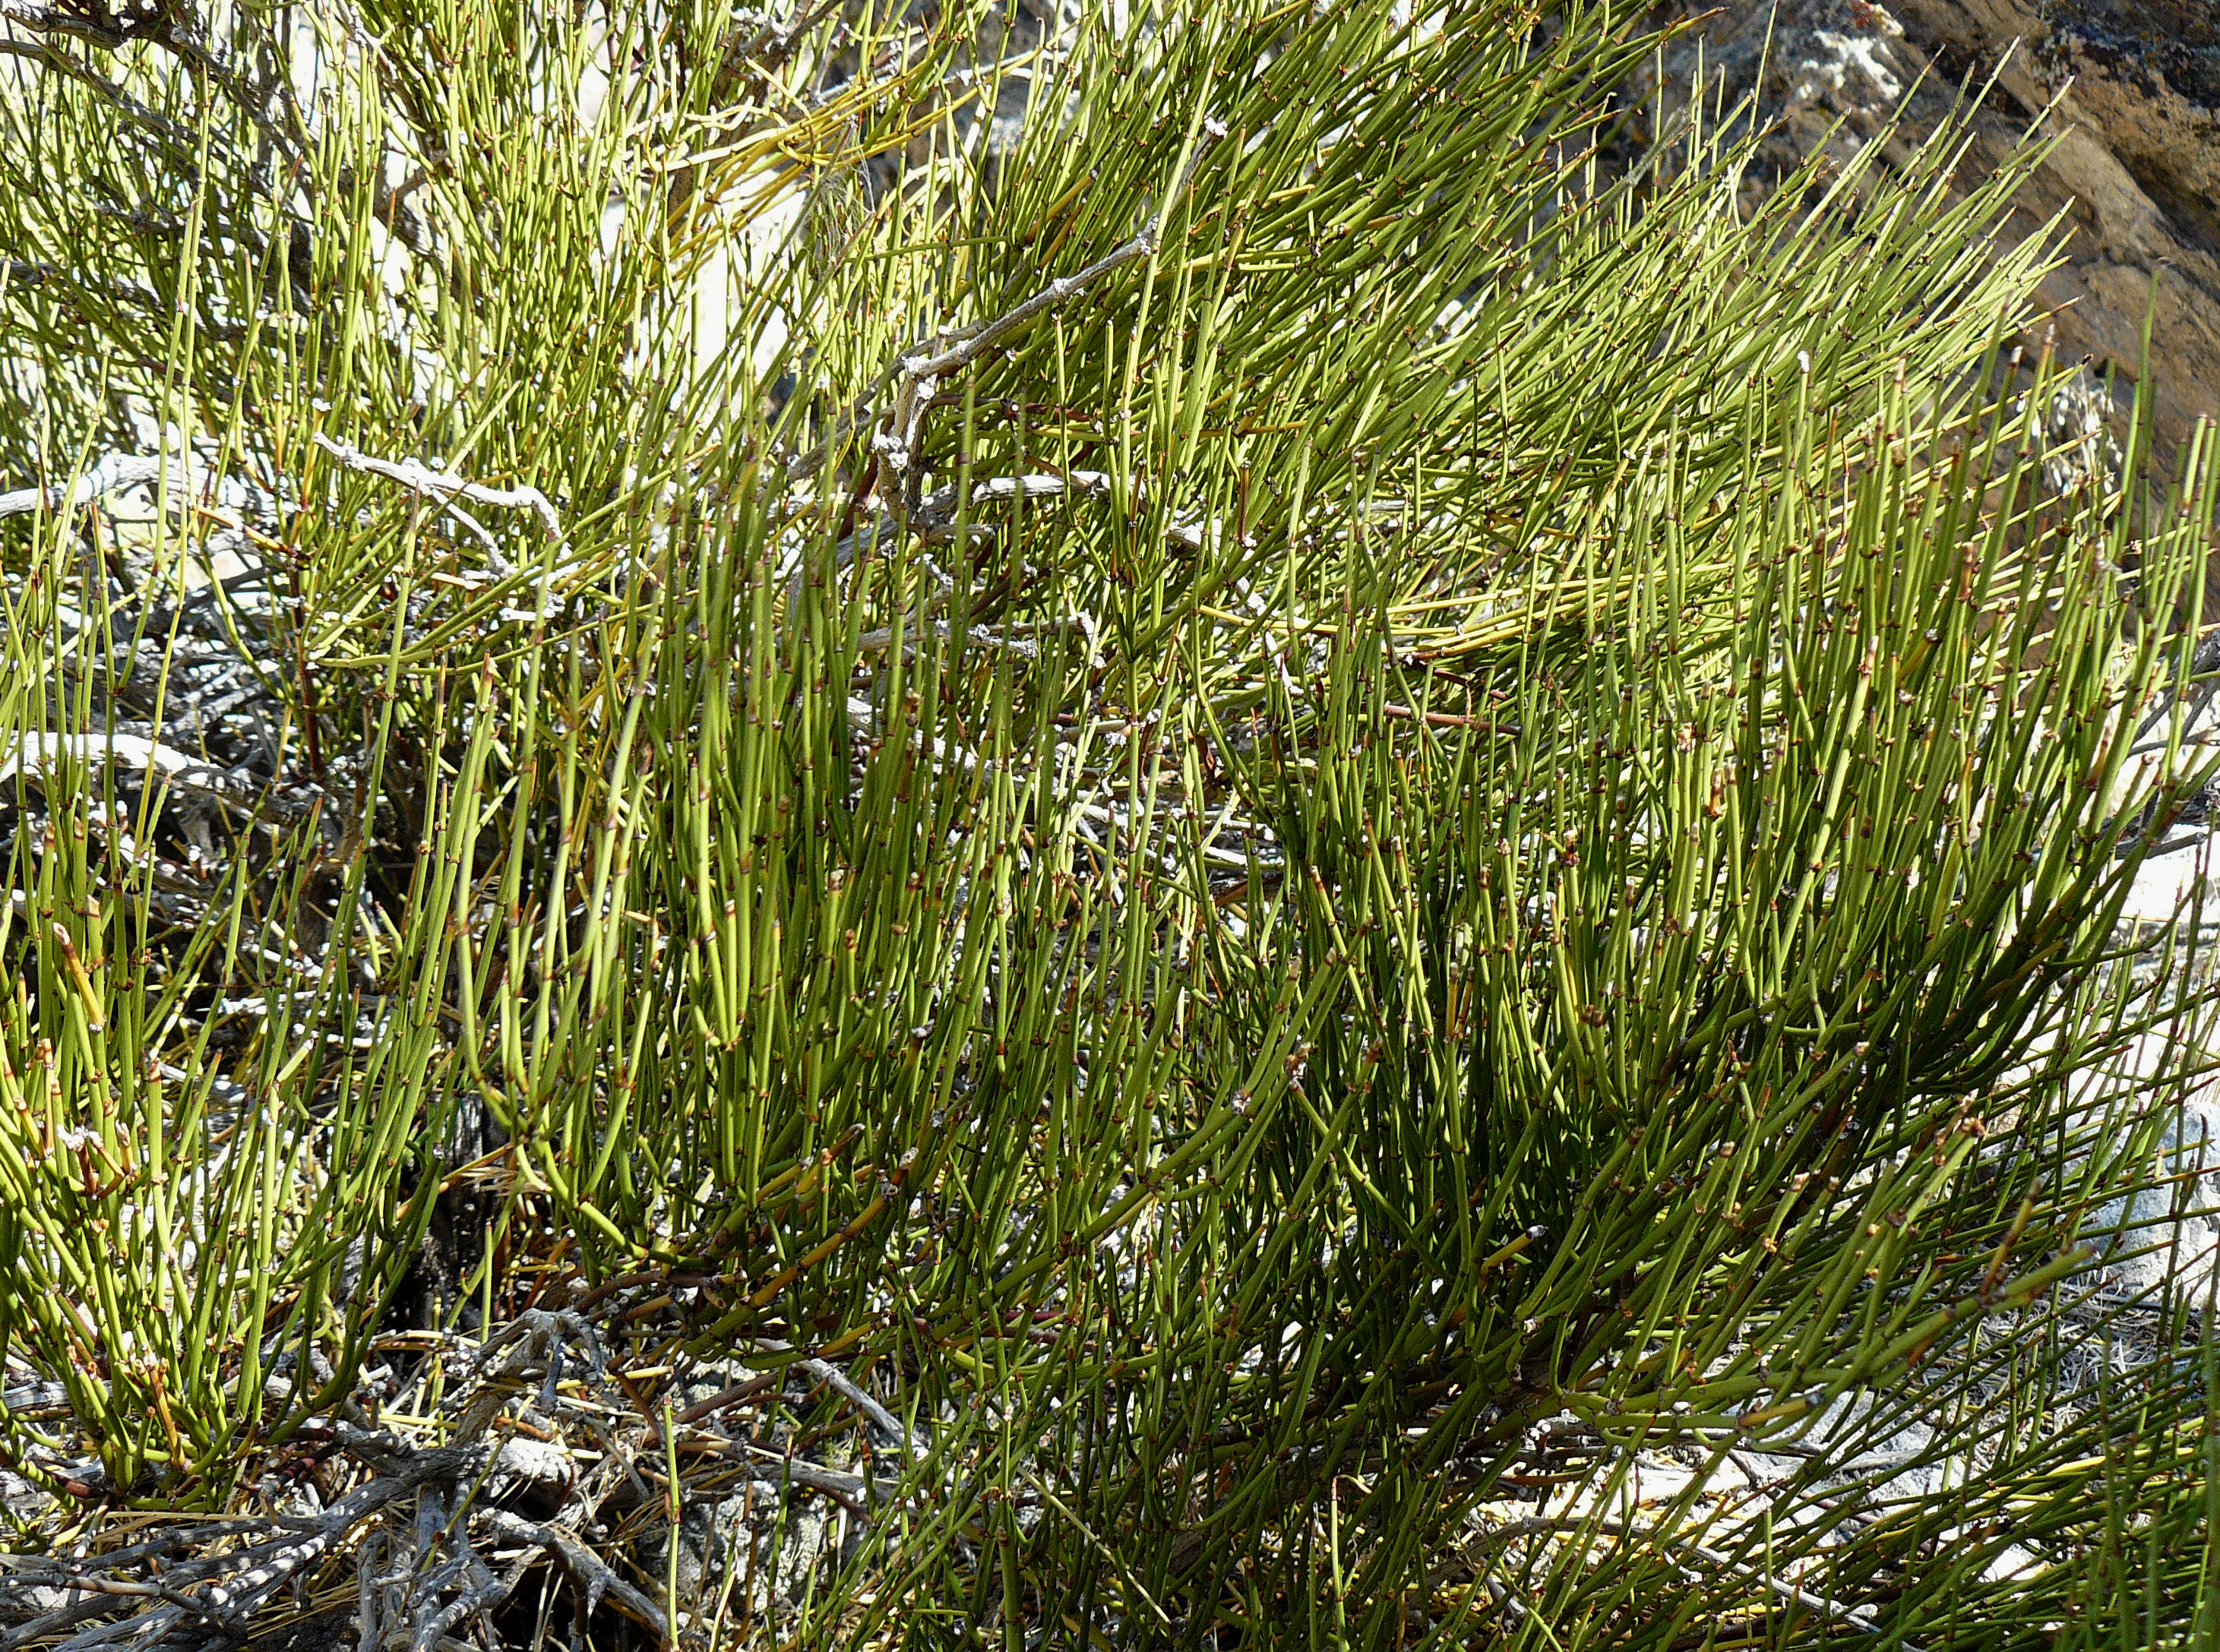
tree, grass, branch, plant, lawn, prairie, flower, herb, evergreen, botany, flora, shrub, ecosystem, hotcreekgeologicsite, joycecory, flowering plant, mormantea, ephedraspp, chrysopogon zizanioides, grass family, woody plant, land plant, phragmites